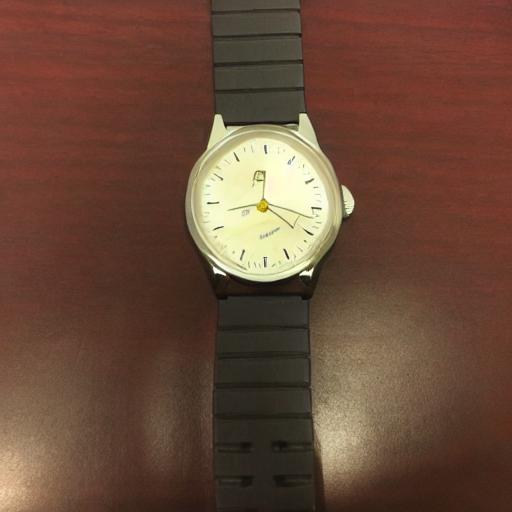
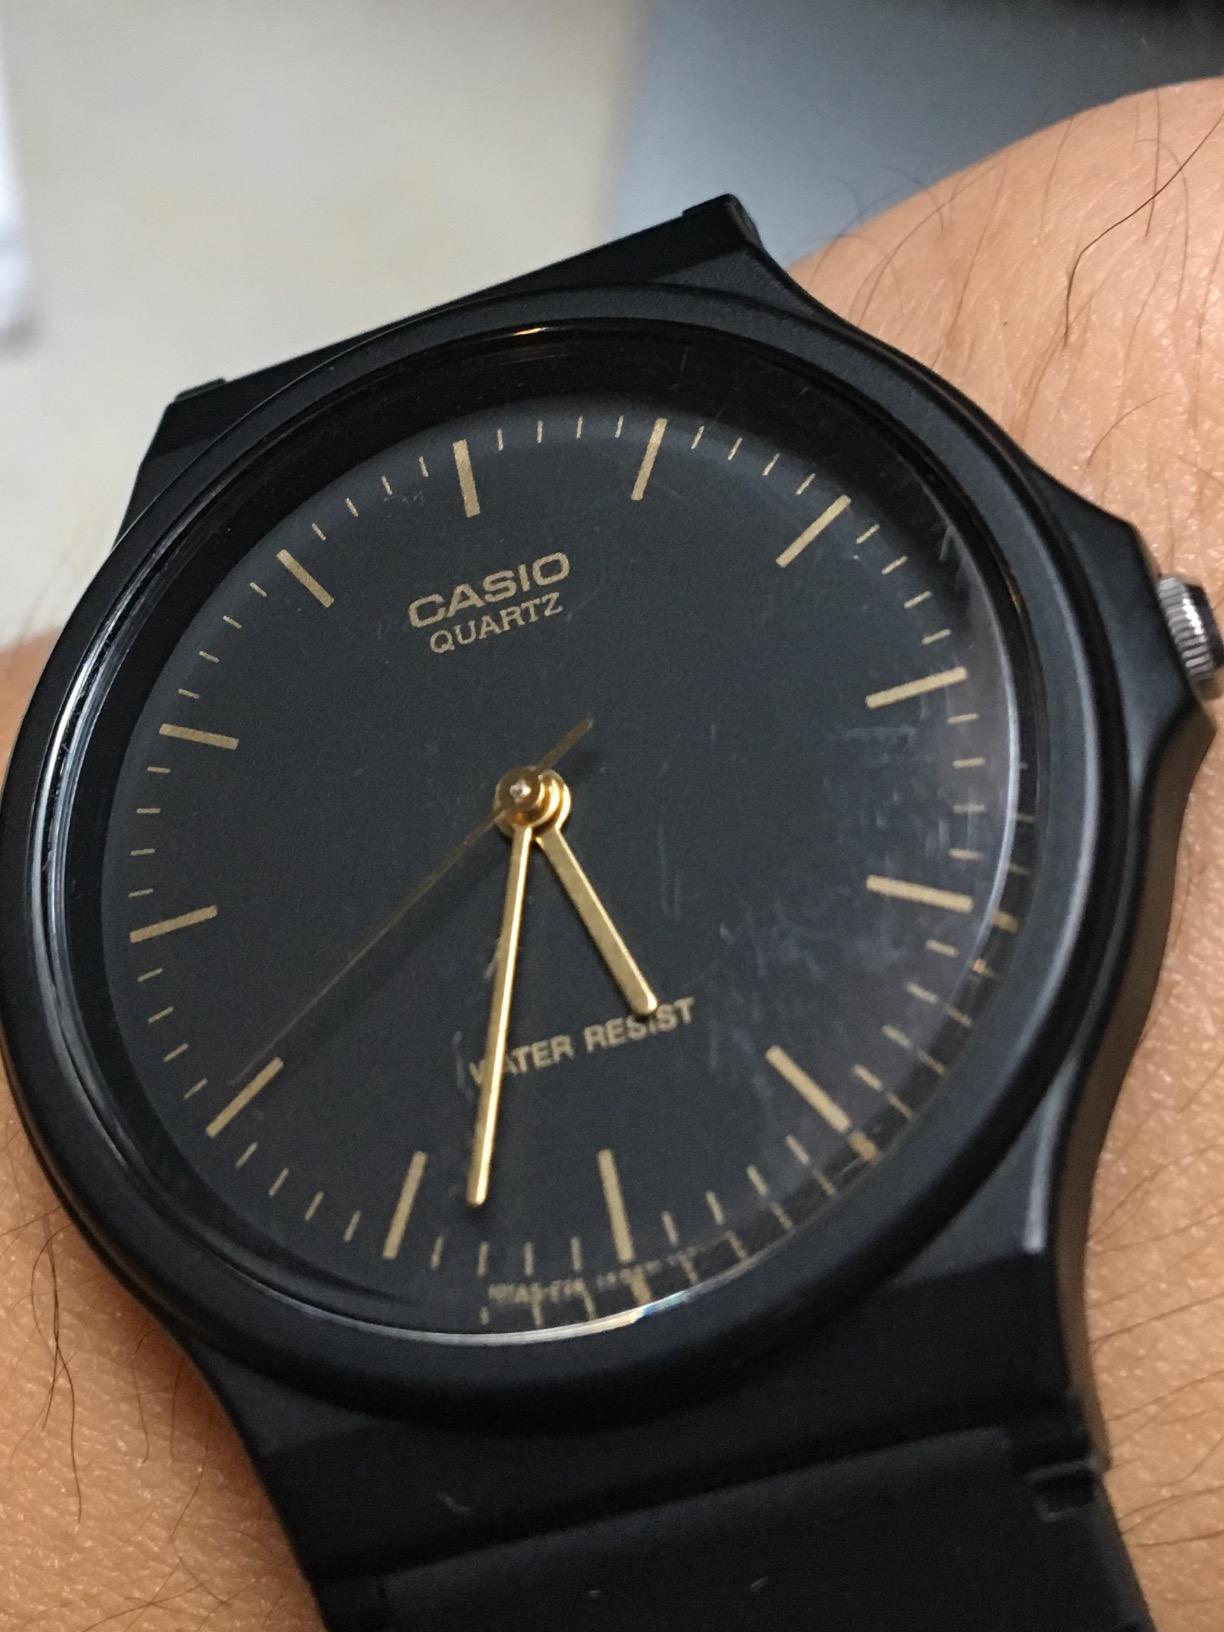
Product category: accessories_watch
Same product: no